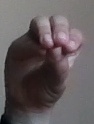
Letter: ha